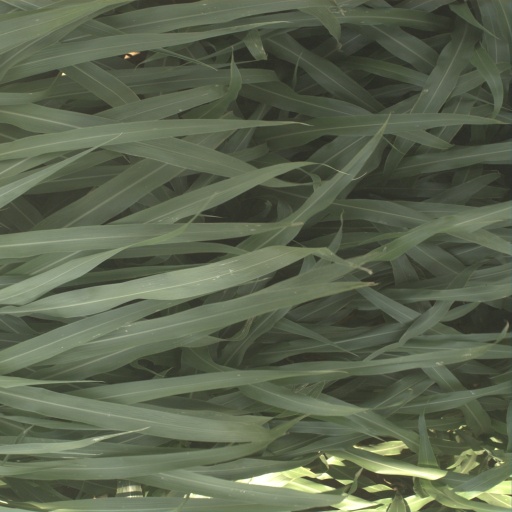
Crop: sorghum